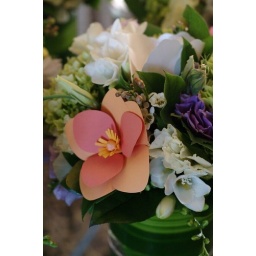
Handmade paper flowers in fresh flower centerpieces 4